Just Like Our Parents

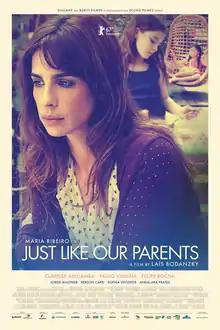
Film poster

Just Like Our Parents is a 2017 Brazilian drama film directed by Laís Bodanzky. It was screened in the Panorama section at the 67th Berlin International Film Festival.